Sawayaka Welfare Foundation

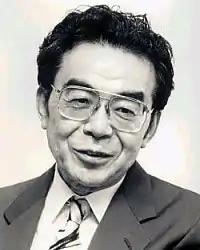
Tsutomu Hotta is the Founder of Sawayaka Welfare Foundation.

The Sawayaka Welfare Foundation ("Sawayaka Fukushi Zaidan") is a Japanese foundation. Founded in 1991 by Tsutomu Hotta, former inspector and lawyer, under the name Sawayaka Welfare Promotion Center, it has been promoting its Fureai kippu system as a means to make a new “Fureai society”.